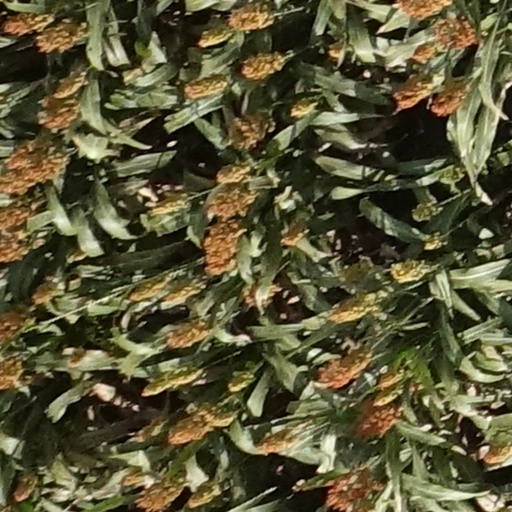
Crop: sorghum